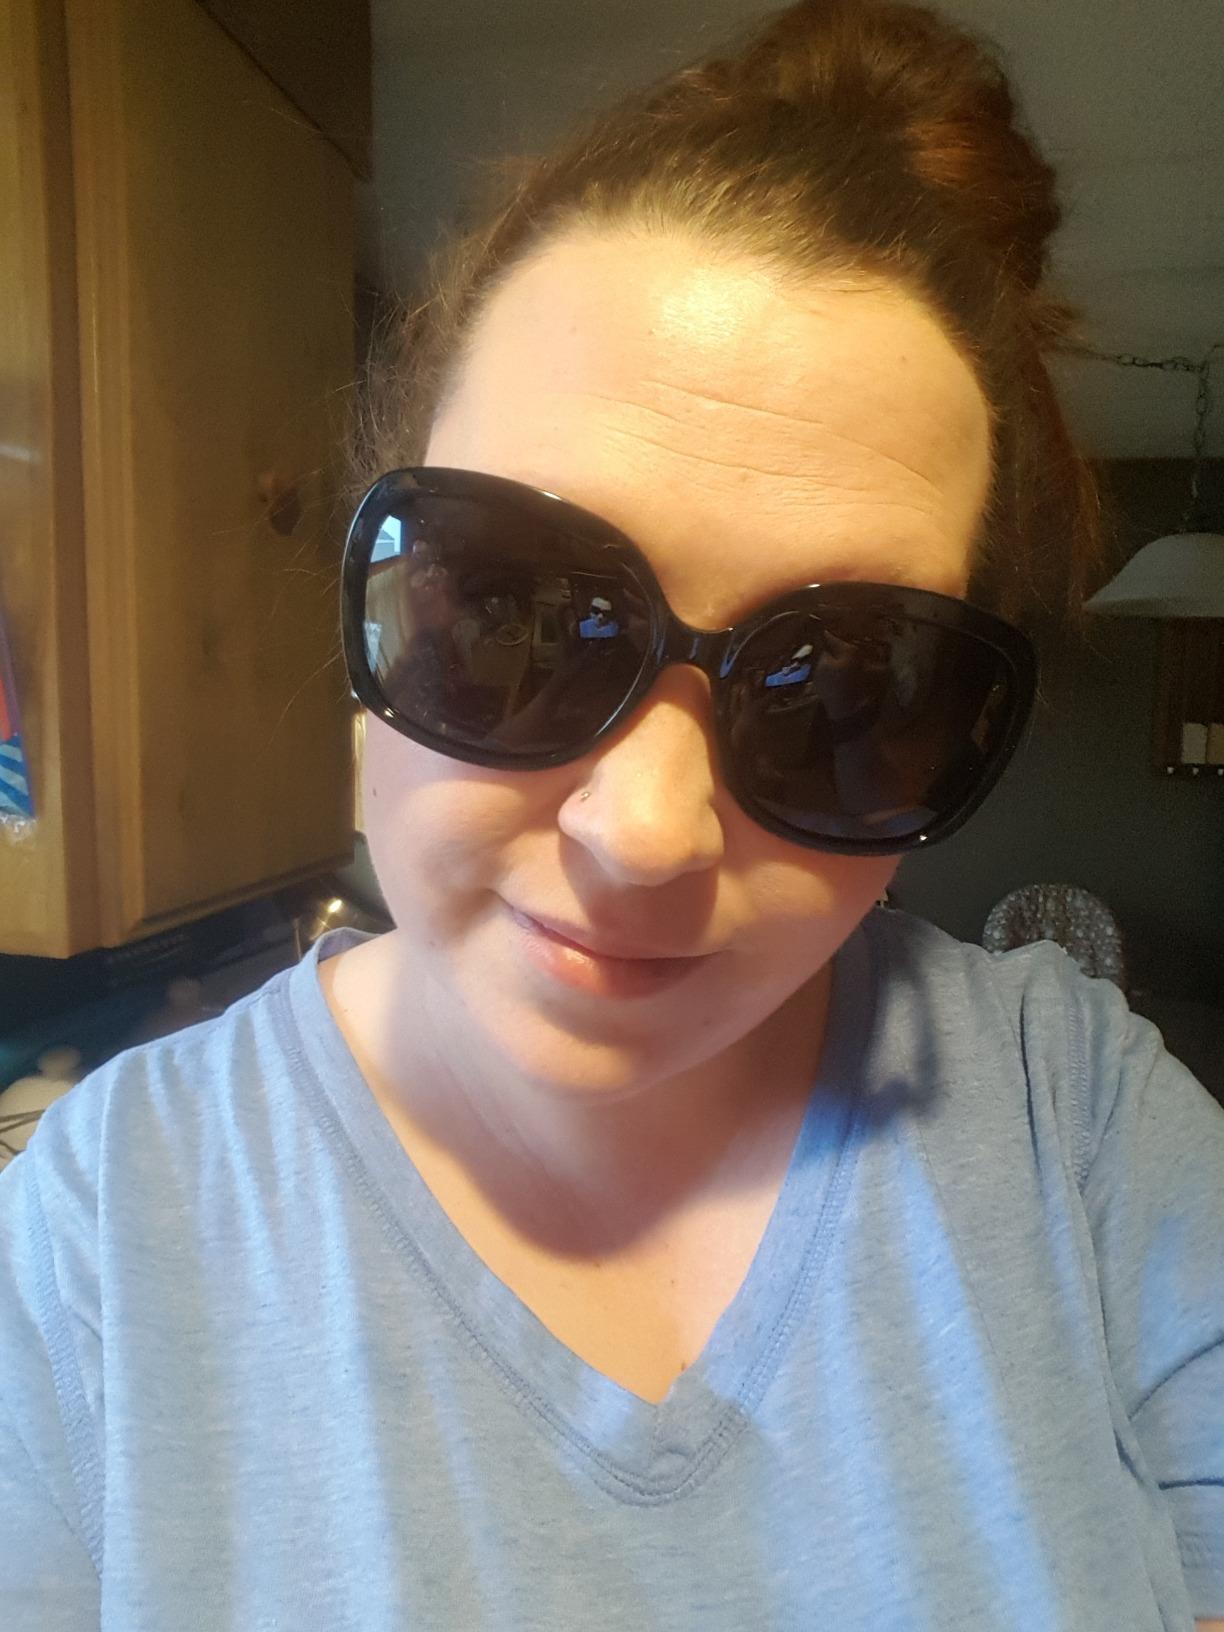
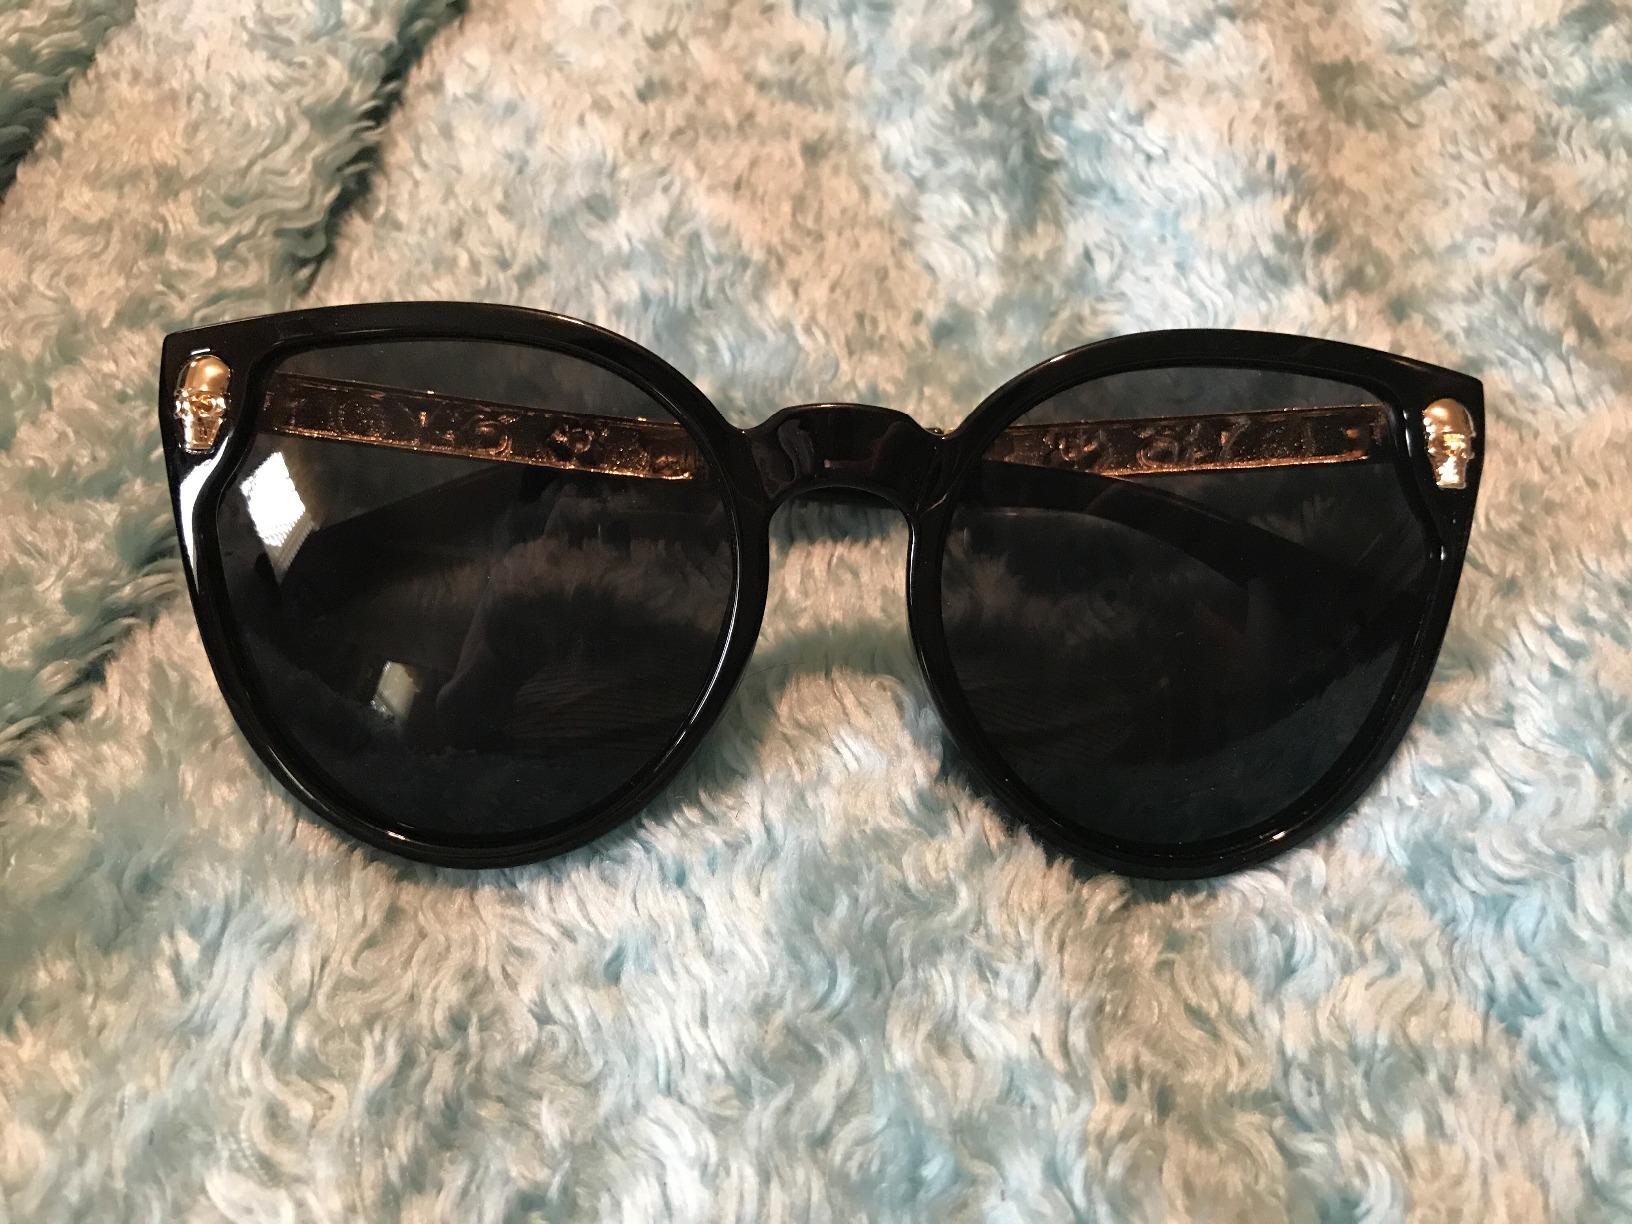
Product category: accessories_sunglasses
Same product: no